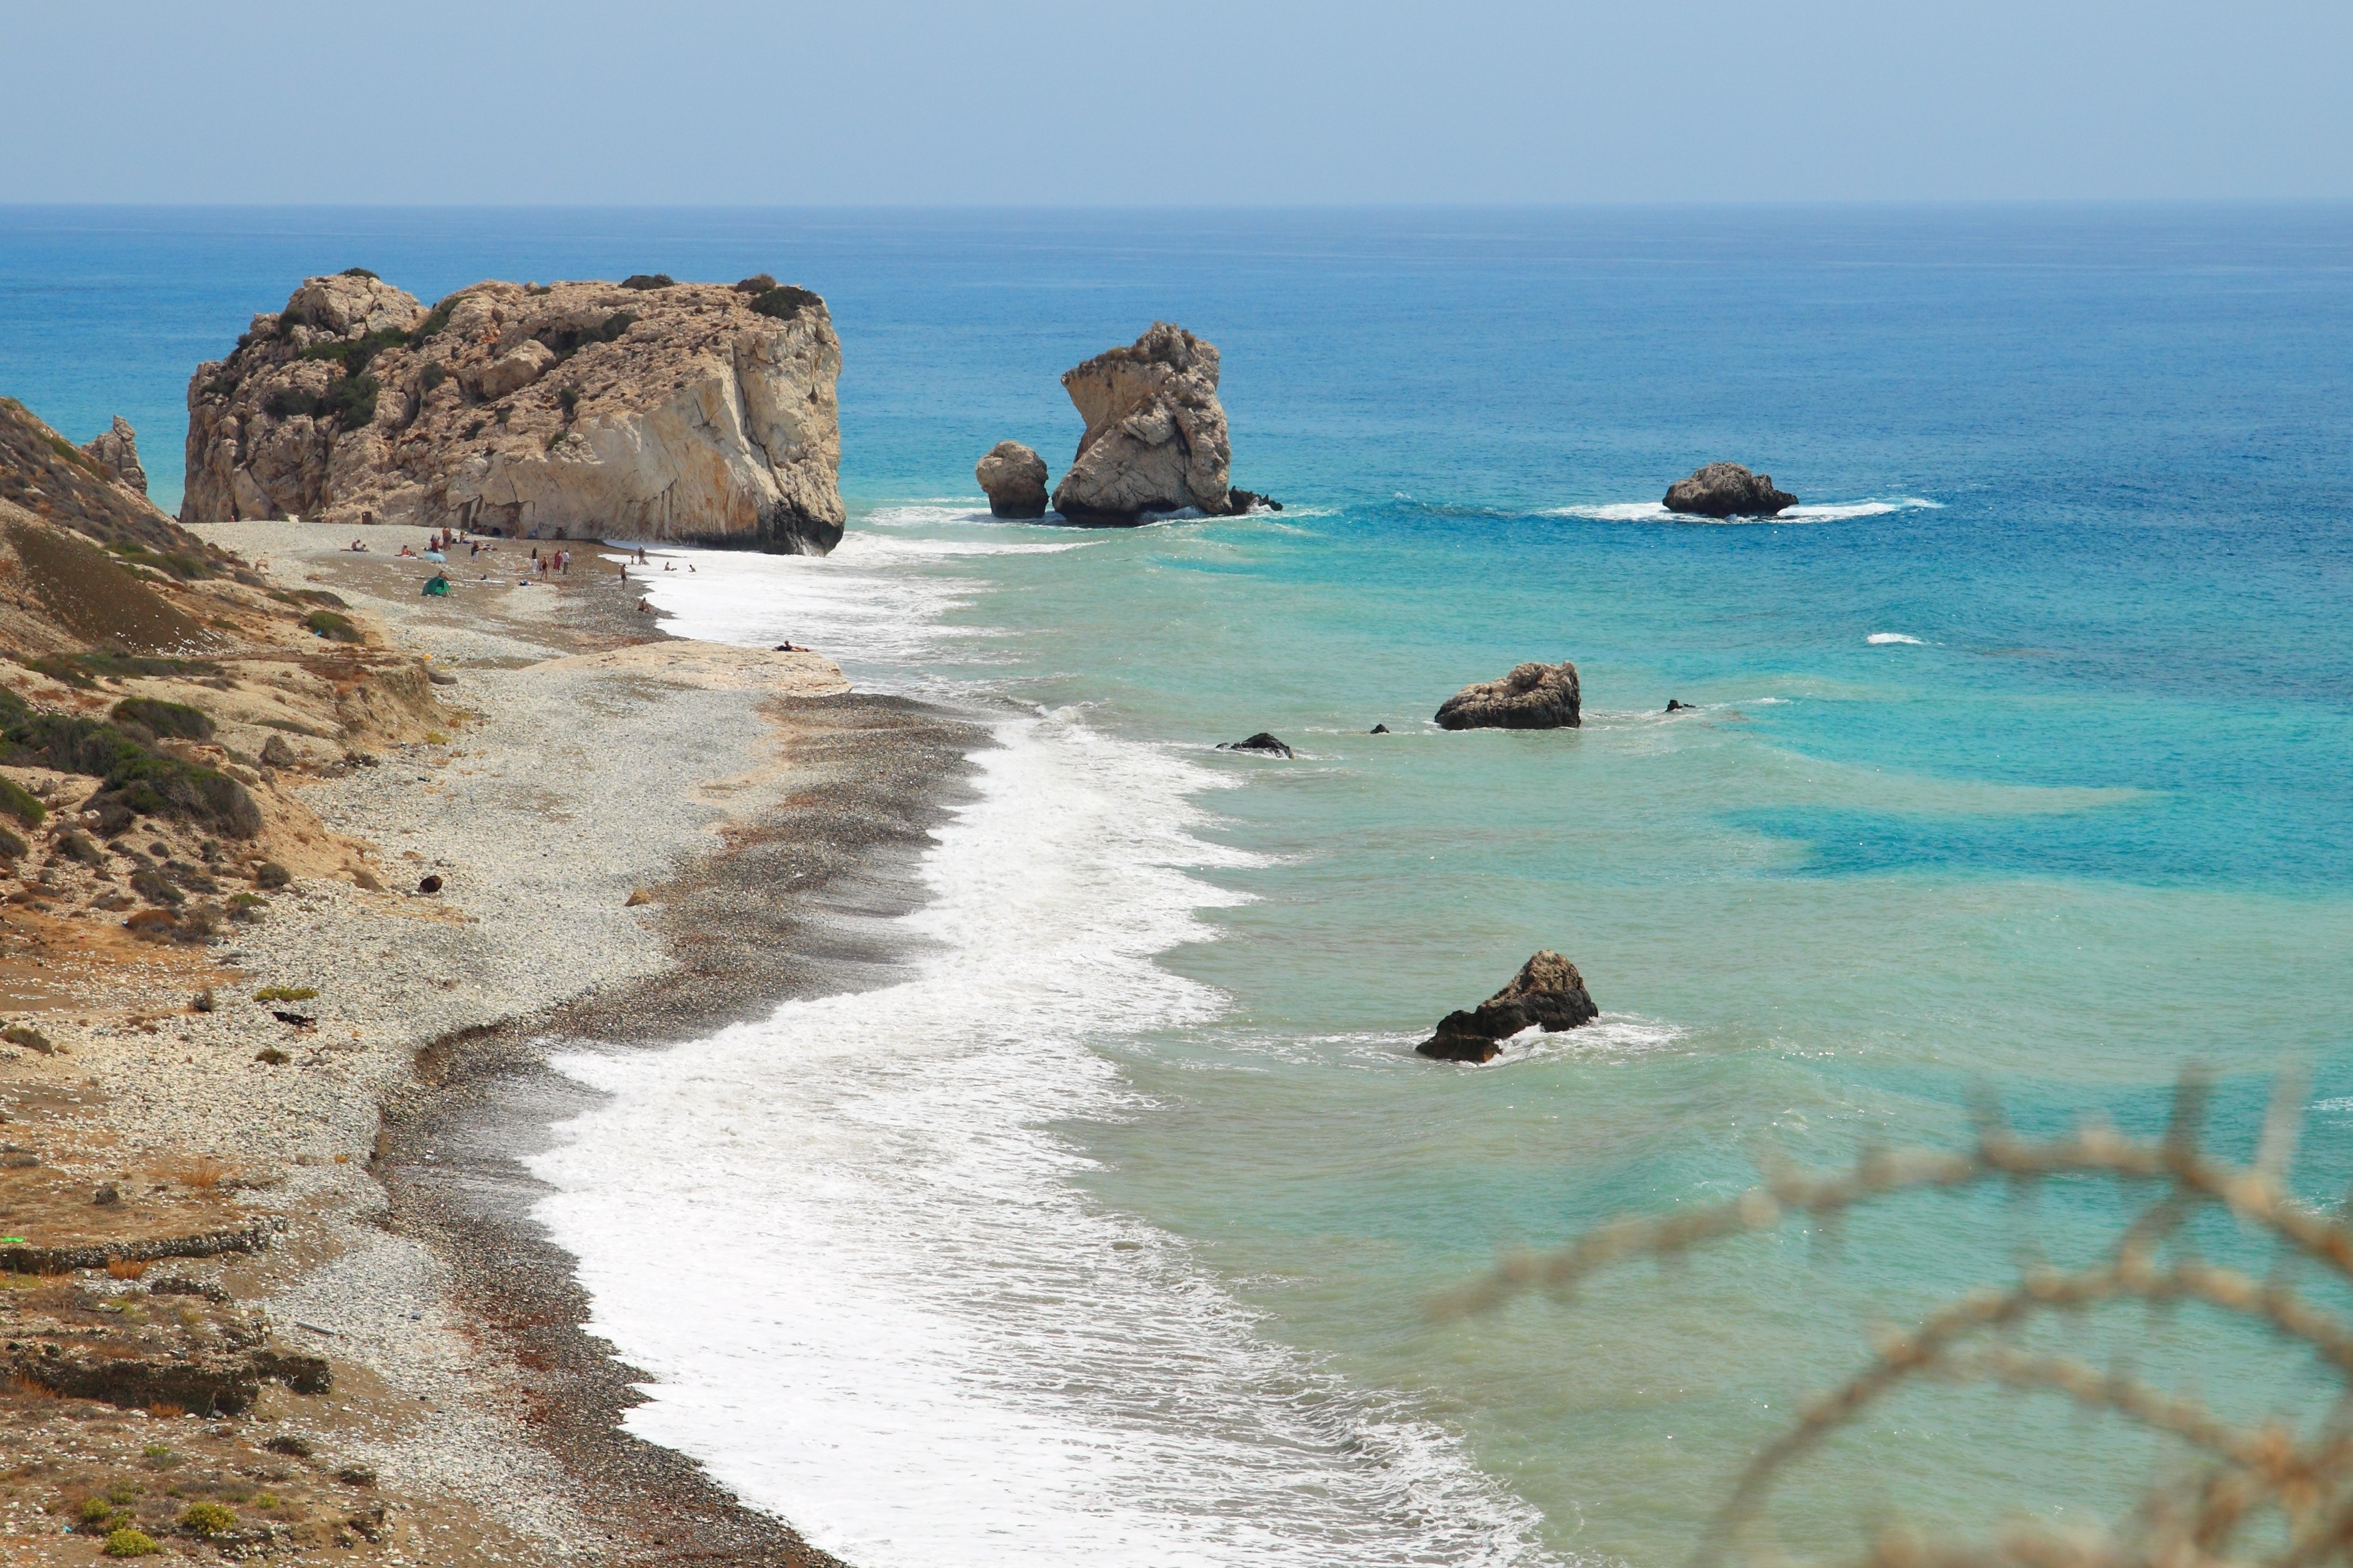
beach, sea, coast, water, rock, ocean, shore, wave, stone, vacation, cliff, europe, cove, mediterranean, bay, terrain, body of water, place, legend, cyprus, goddess, cape, mythology, petra, landform, birthplace, aphrodite, wind wave